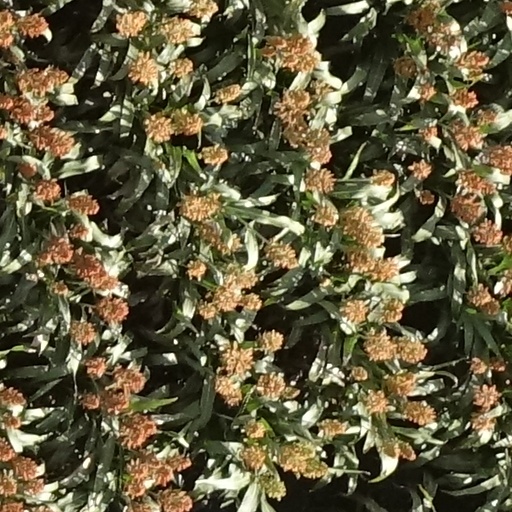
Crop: sorghum